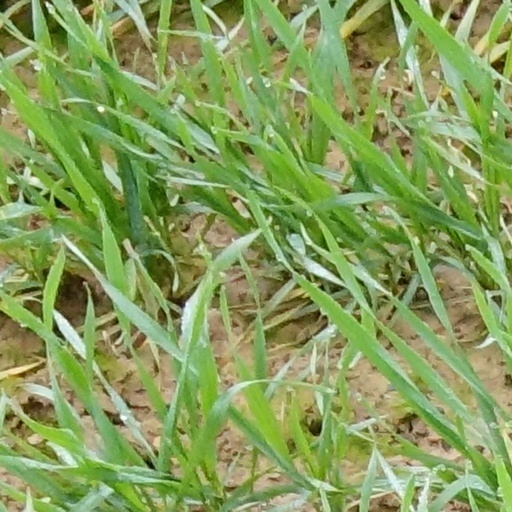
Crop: wheat